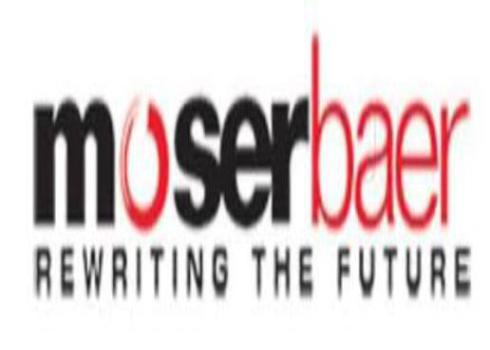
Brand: moser baer
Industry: Necessities